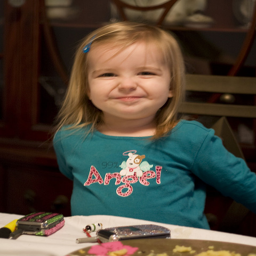
A little girl that is sitting in front of a table.
Little girl with blonde hair sitting at a table while smiling.
A girl with a shirt saying Angel on it at a table.
a small child sits at a table with a phone
A young girl sitting at a table and smiling at the camera.